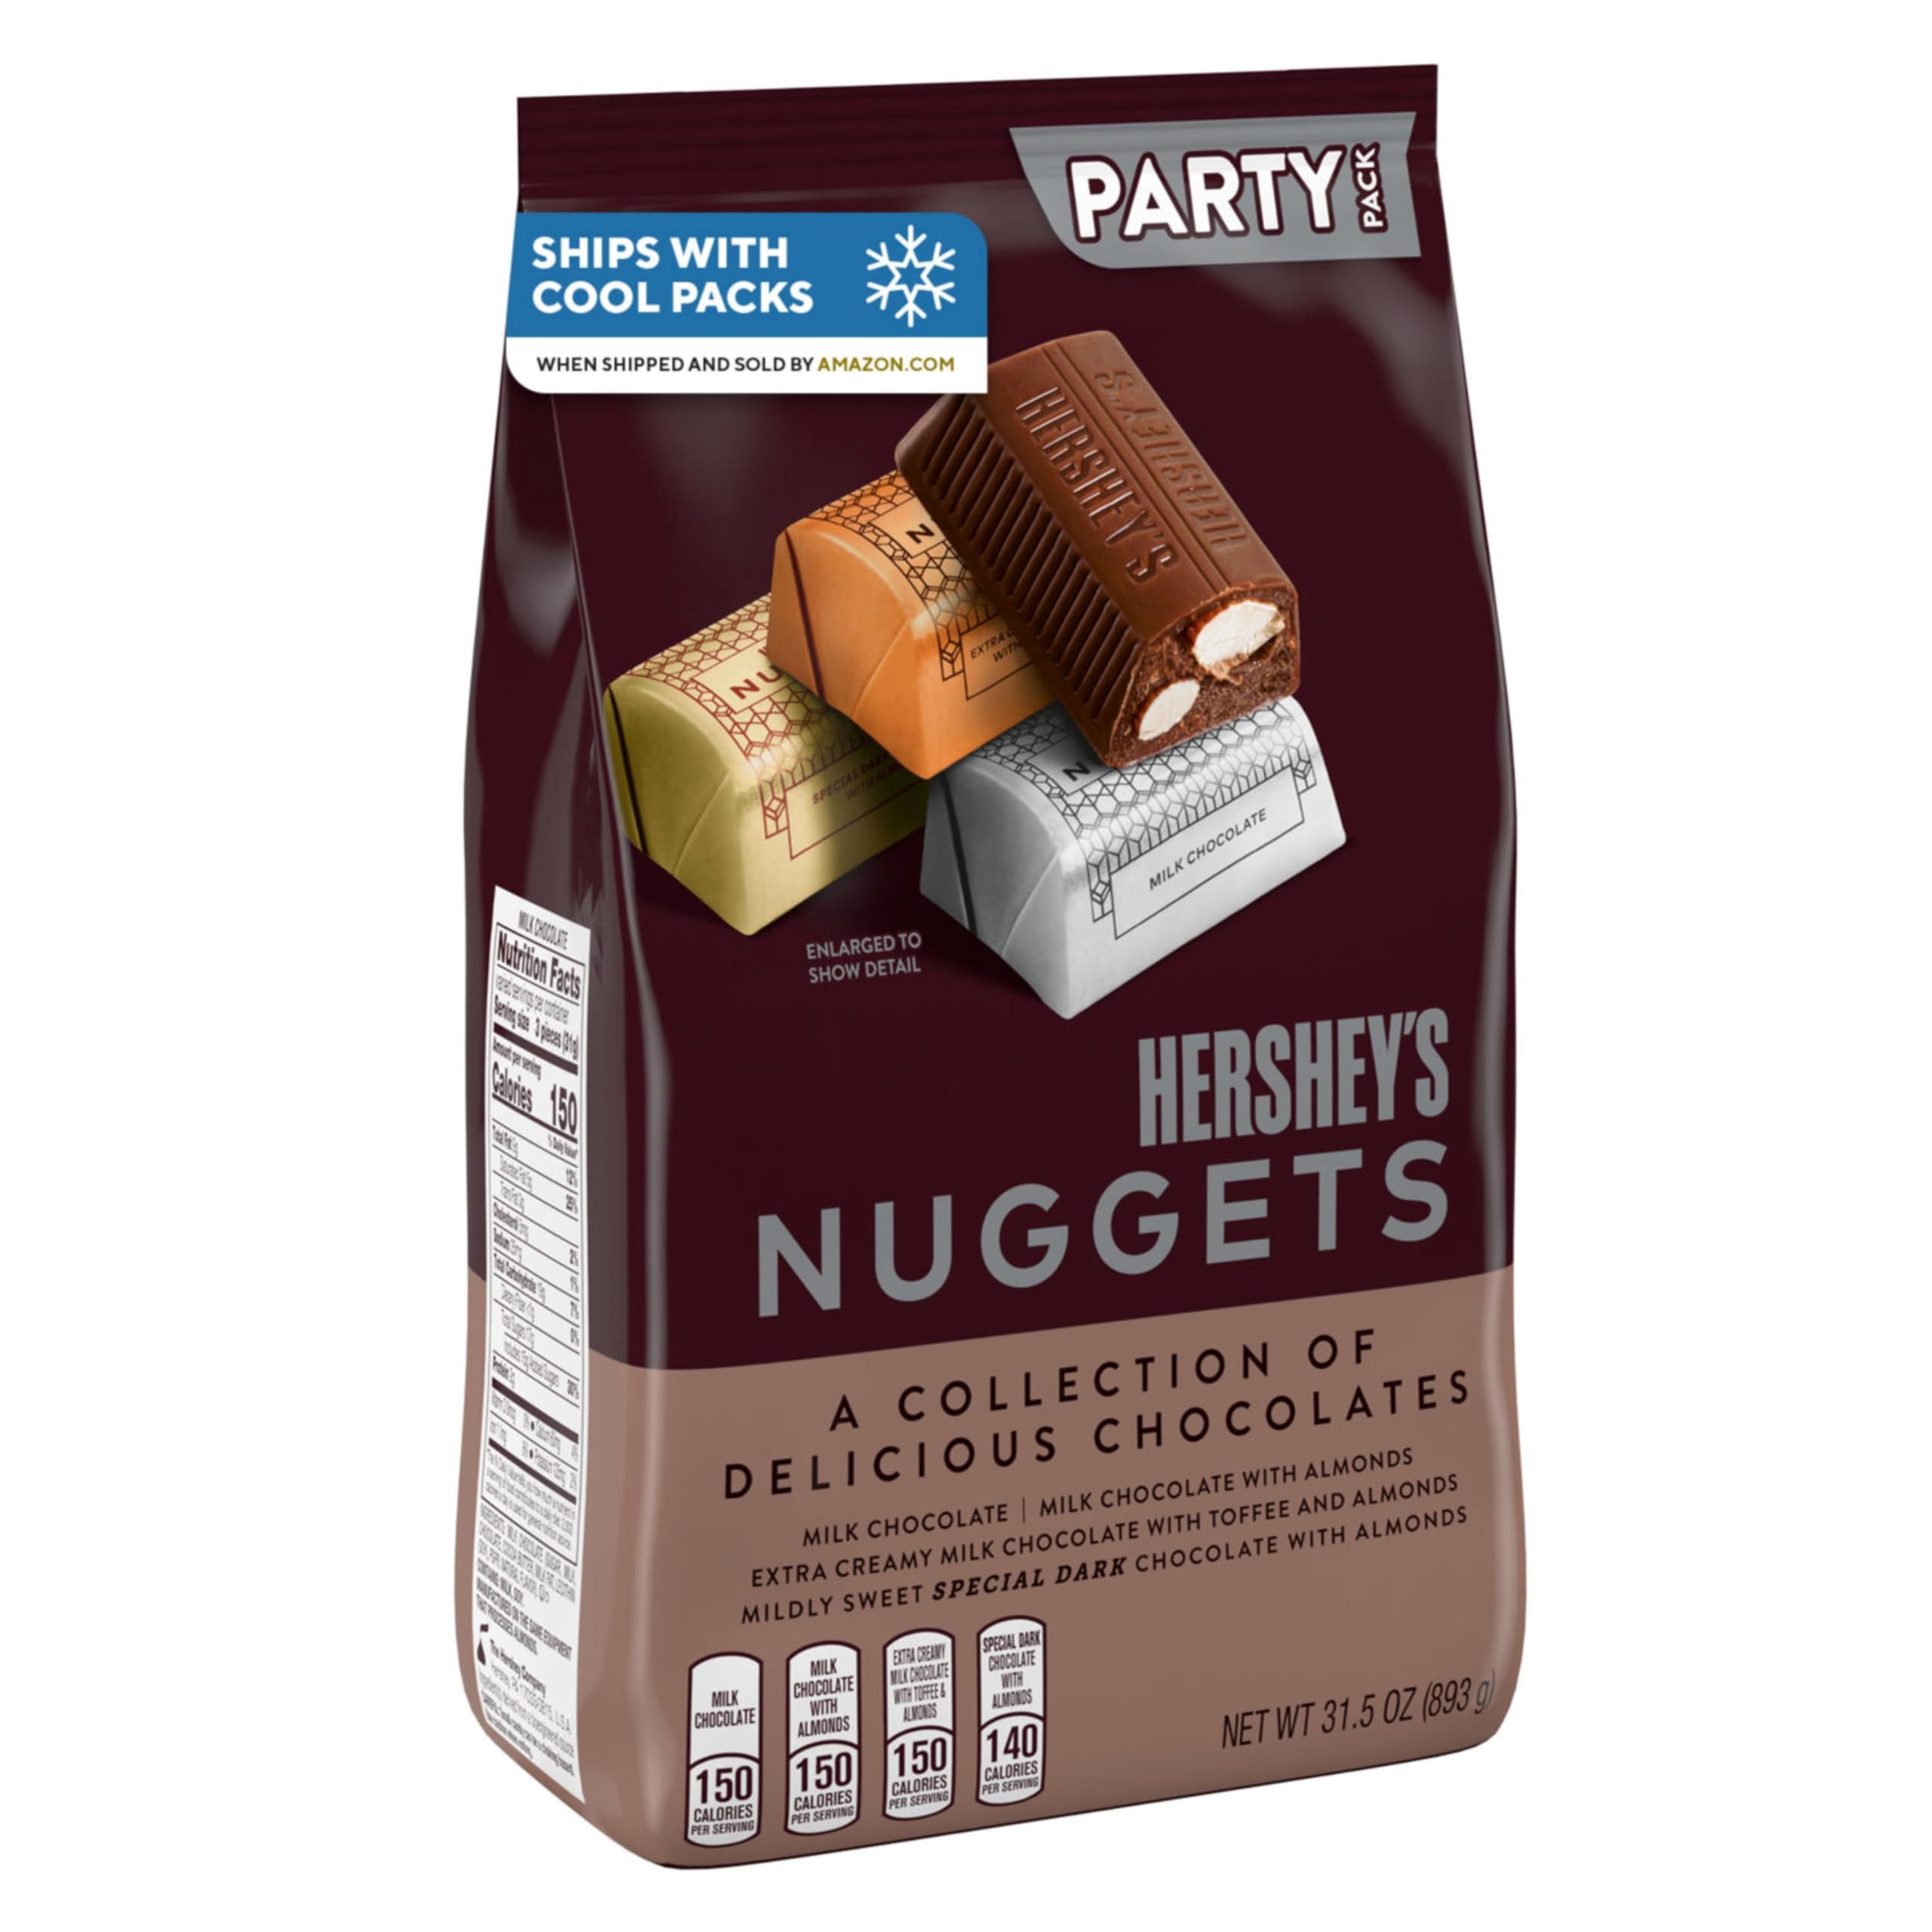
Item Name: HERSHEY'S NUGGETS Assorted Chocolate Candy Party Pack, 31.5 oz
Bullet Point 1: Contains one (1) 31.5-ounce bulk party pack of HERSHEY'S NUGGETS Assorted Chocolate Candy
Bullet Point 2: Fill your snack drawers, candy dishes and to-go snack bags with this HERSHEY'S candy
Bullet Point 3: Kosher and gluten free chocolate candy individually wrapped inside a bulk bag for lasting freshness
Bullet Point 4: Use HERSHEY'S candy for filling birthday gift bags and back-to-school lunch boxes or bridal and baby shower candy dishes
Bullet Point 5: Decadent assorted HERSHEY'S NUGGETS Christmas, Valentine's Day, Halloween and Easter candy pieces are the perfect two bite assorted chocolate servings that will elevate any occasion
Bullet Point 6: Includes cold packs to prevent melting during summer.
Value: 31.5
Unit: Ounce

Price: 16.99